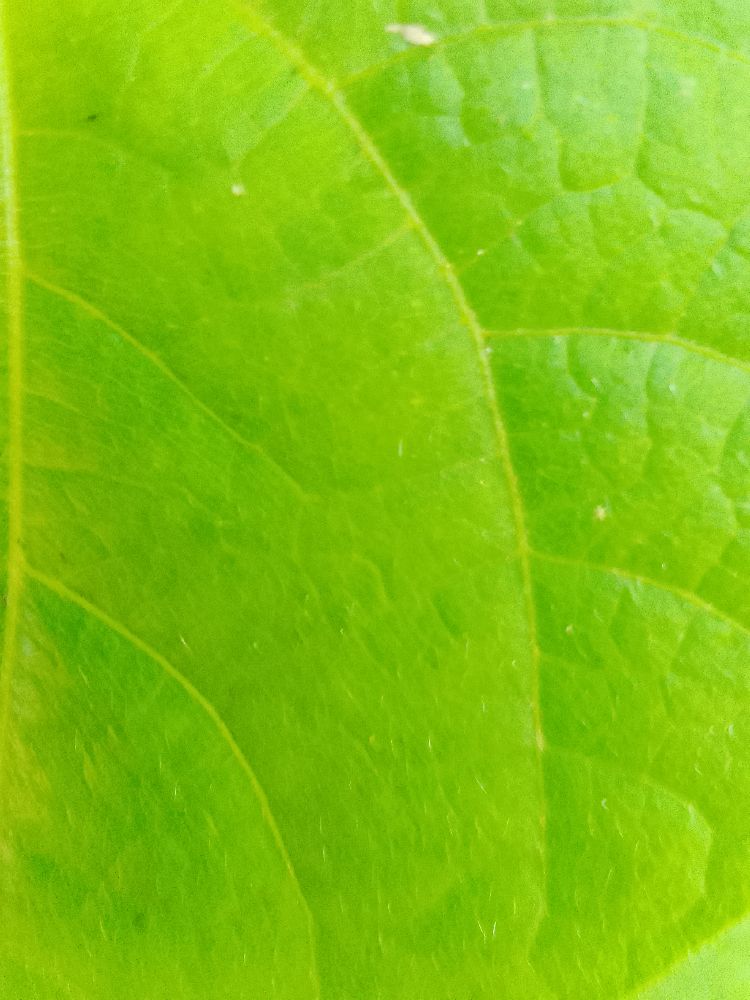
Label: healthy